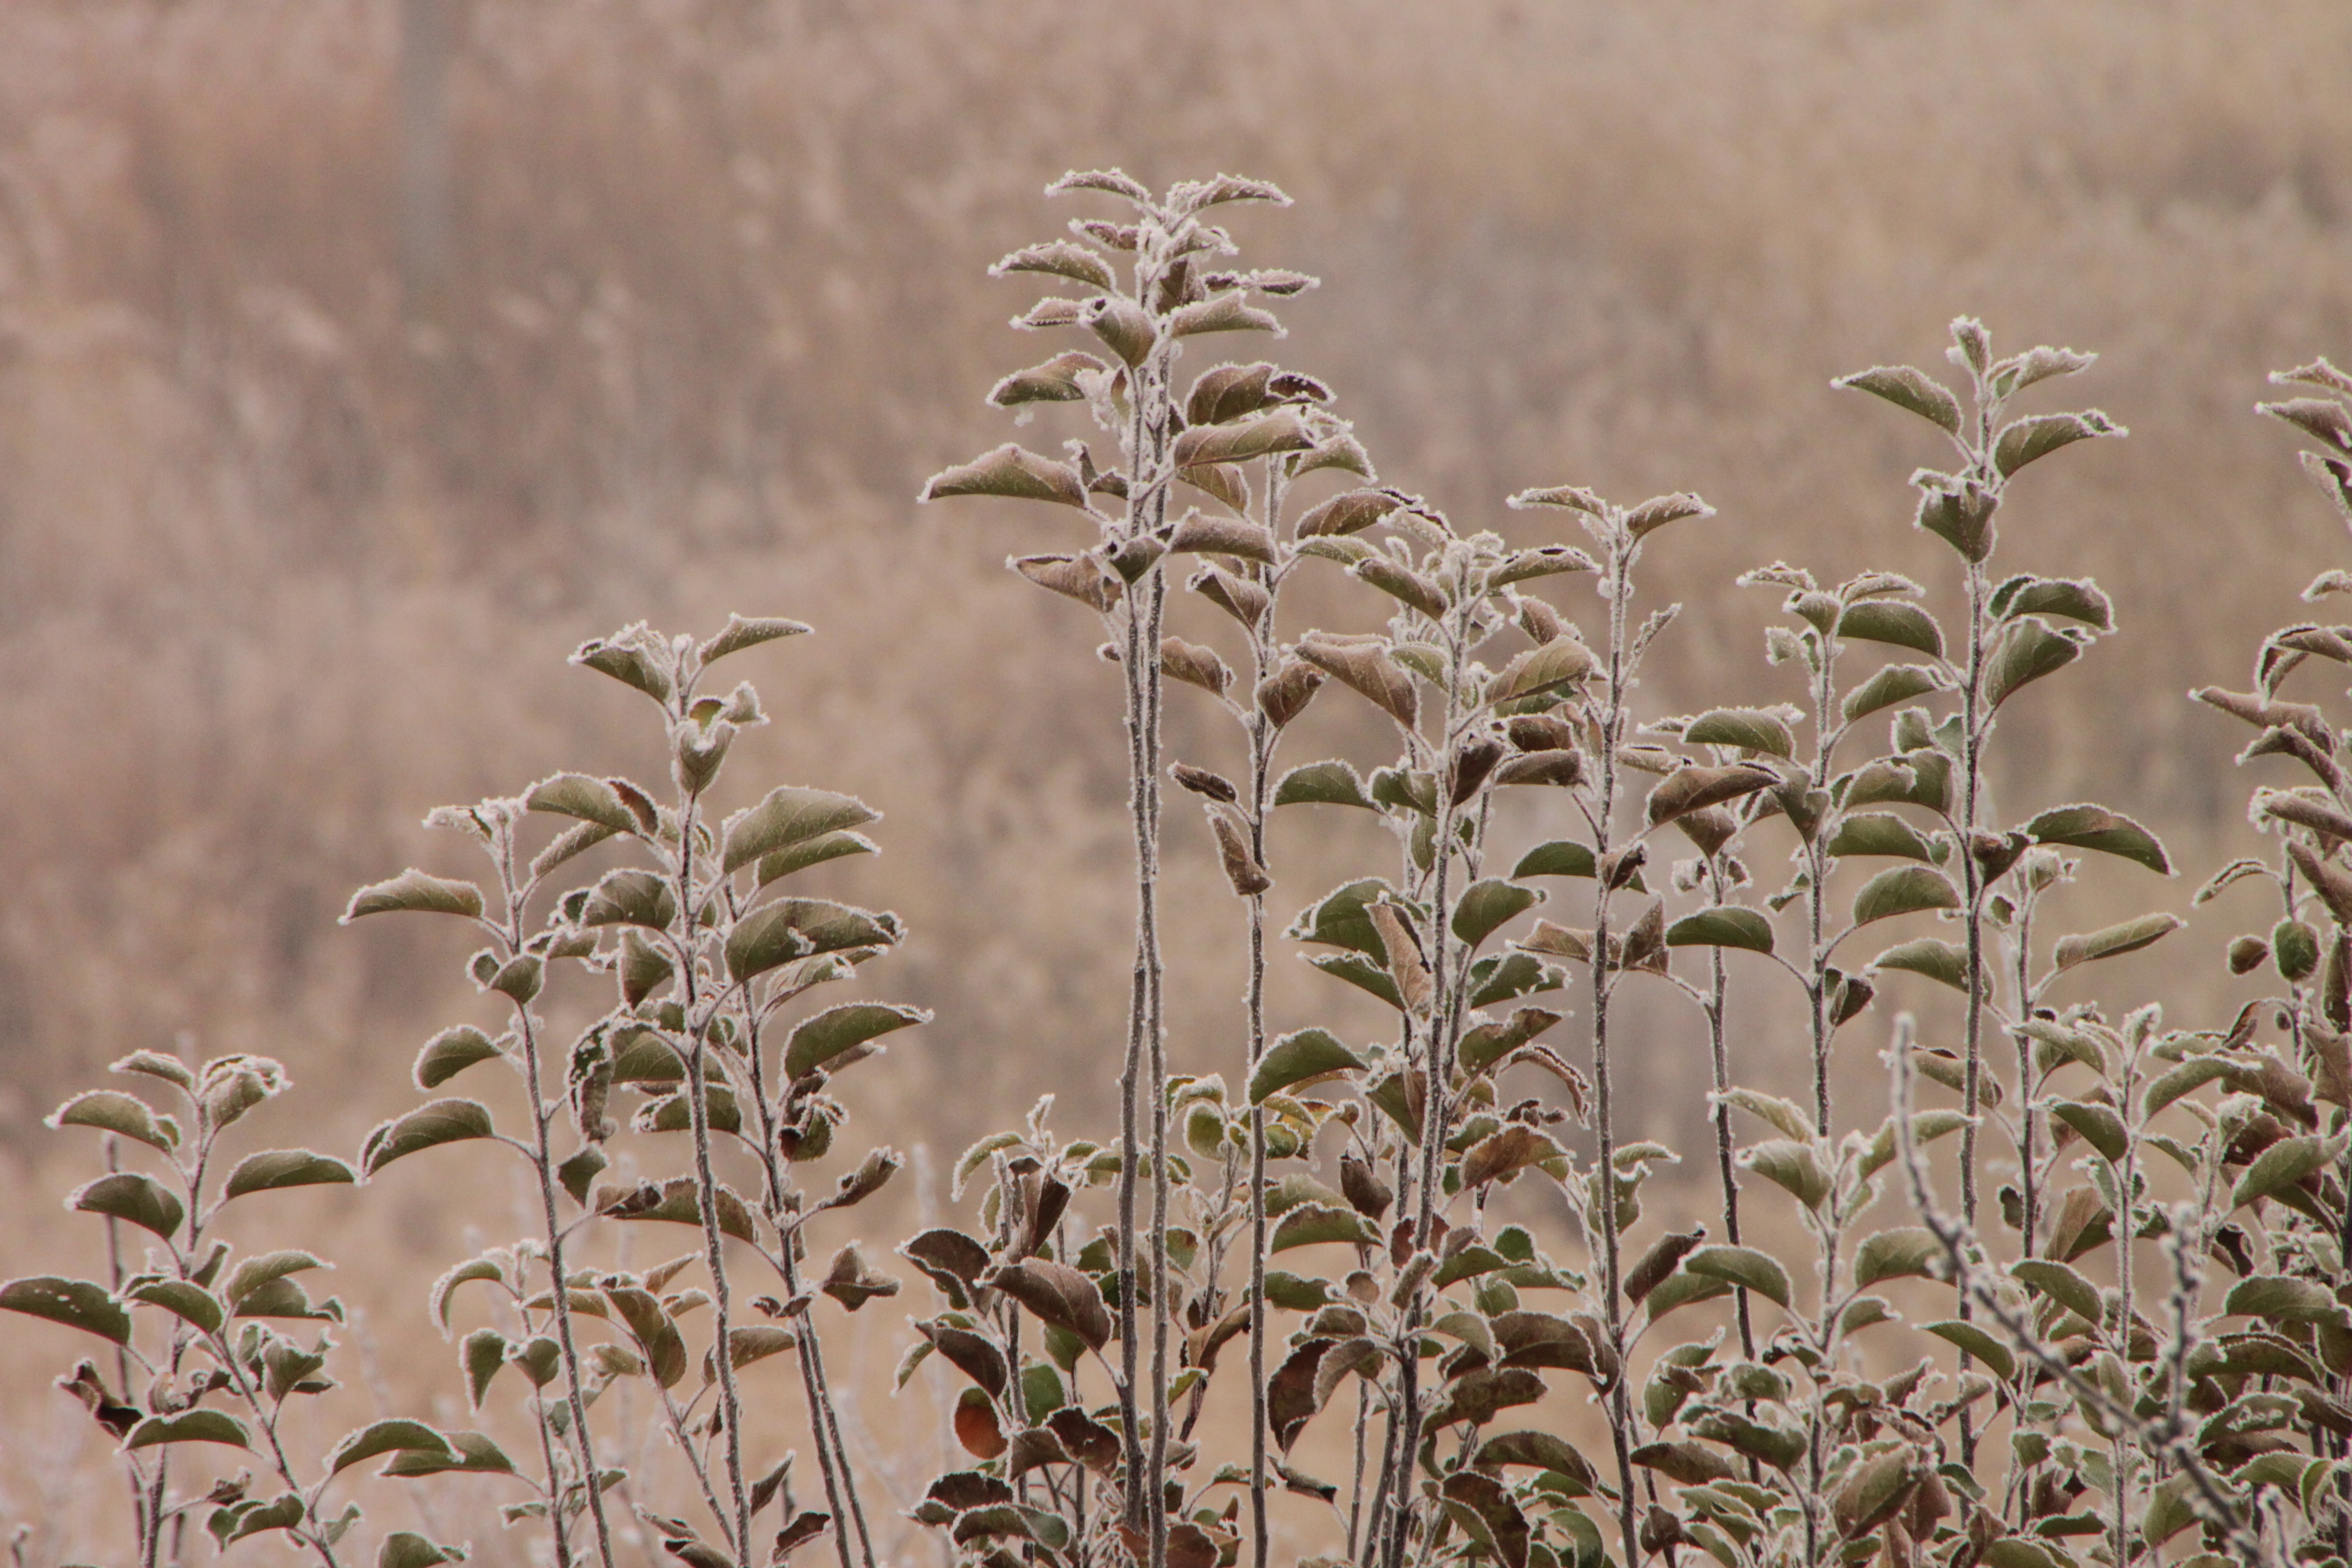
grass, cold, plant, white, field, prairie, morning, leaf, fall, flower, frost, crop, autumn, soil, botany, flora, wildflower, leaves, cover, flowering plant, daisy family, grass family, plant stem, land plant, phragmites